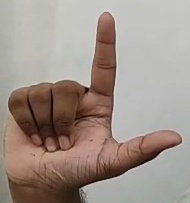
ASL sign: L